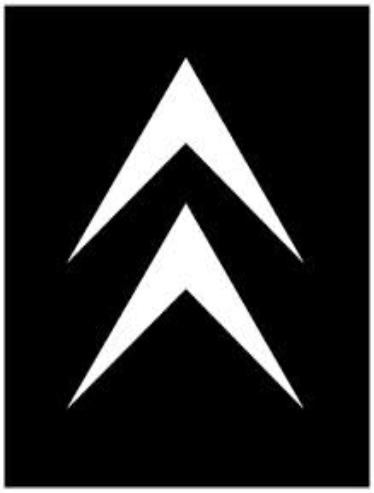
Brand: Citroen
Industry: Transportation